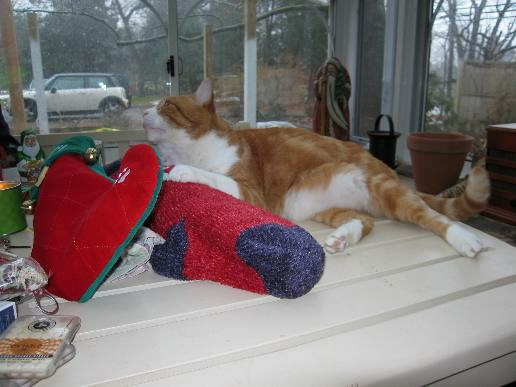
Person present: No